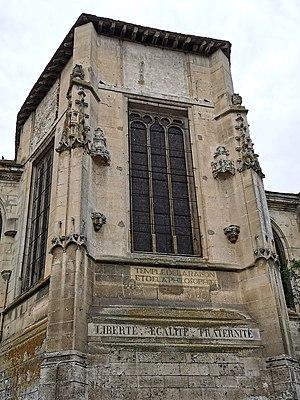
Inscription révolutionnaire ""Temple de la raison et de la philosophie"" sur le chevet de l'église Saint Martin, Ivry-la-Bataille. Transformation de l'église en lieu de culte de la Raison, puis de l'Être suprême (1793-1794)"
Un temple de la Raison, créé sous la Révolution française en 1793, est un temple athée consistant en un monument chrétien reconverti pour y organiser le culte de la Raison des hébertistes athées, puis le culte de l'Être suprême des montagnards déistes.
L'église d'Ivry-la-Bataille est placée sous le patronage de Saint Martin. Elle est située à Ivry-la-Bataille dans le département de l'Eure.